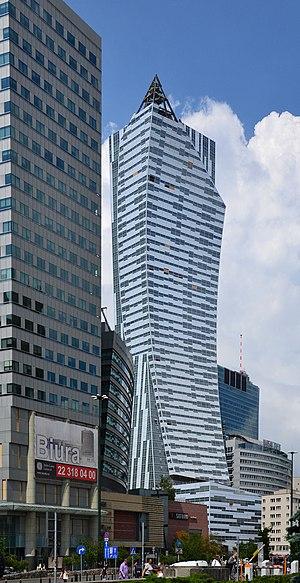
Varsovie est depuis 1596 la capitale de la Pologne et depuis 1999 le chef-lieu de la voïvodie de Mazovie. Elle est située sur la Vistule, à environ 320 km de la mer Baltique et des Carpates. Peuplée par plus d'1,8 million d'habitants, la capitale polonaise est aussi la plus grande ville du pays et la 8ᵉ plus grande de l'Union européenne. Varsovie se divise en dix-huit arrondissements.